Joaquín Ascaso

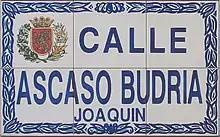
Calle Joaquín Ascaso, in Zaragoza

By decision of the , in compliance with Spain's Historical Memory Law, on 17 February 2009, the neighbourhood of Zaragoza had a street named after him. This replaced "Cinco de Noviembre", which was previously named after the victims of the Republican bombing of the arms depot in the neighbourhood. There is also a monument to him in Torrero, in front of the local civic centre.